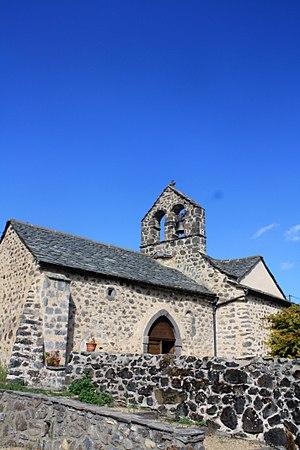
Église Sainte-Marguerite de Ternant-les-Eaux This building is indexed in the Base Mérimée, a database of architectural heritage maintained by the French Ministry of Culture,